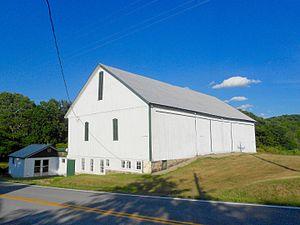
Tell Township est un township situé au sud-est du comté de Huntingdon, en Pennsylvanie, aux États-Unis. En 2010, il comptait une population de 662 habitants.